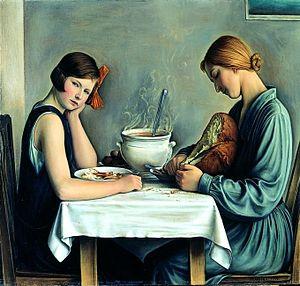
François-Emile Barraud, né le 14 novembre 1899 à La Chaux-de-Fonds et mort le 11 septembre 1934 à Genève, est un artiste peintre suisse, aussi dessinateur, graveur et sculpteur.